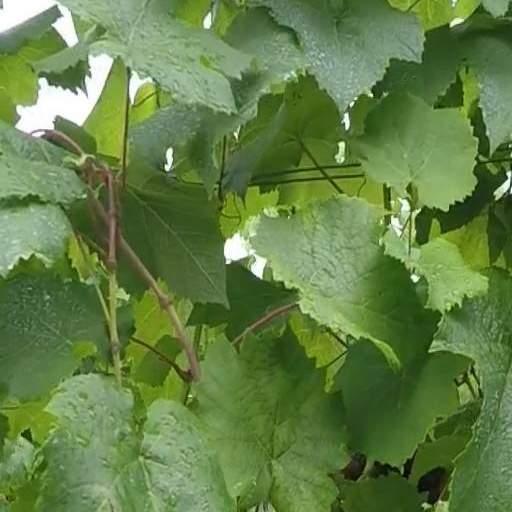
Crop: grape